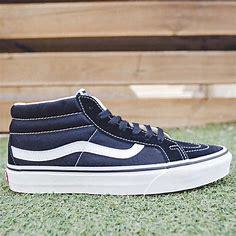
Brand: Vans
Model: SK8 Mid